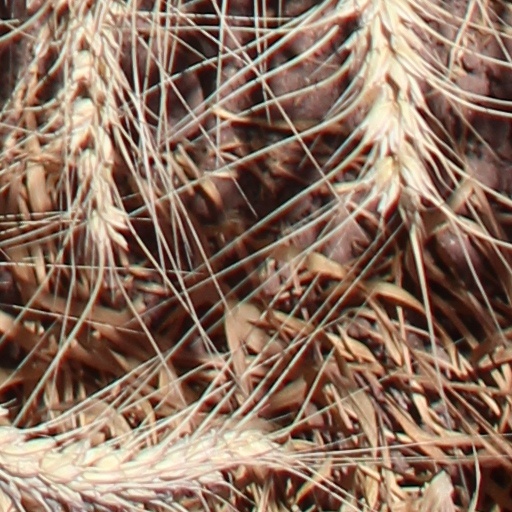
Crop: wheat